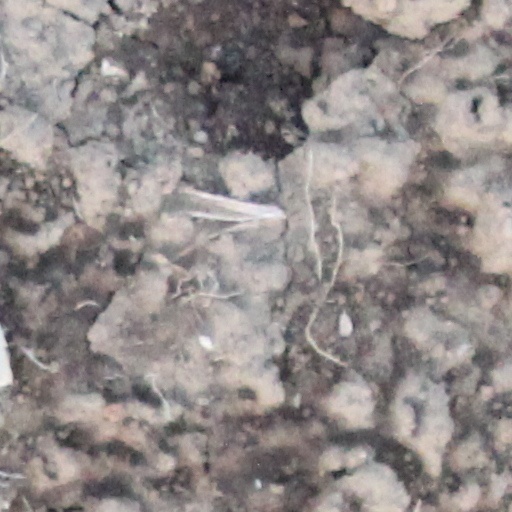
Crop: wheat